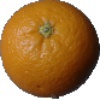
Label: orange